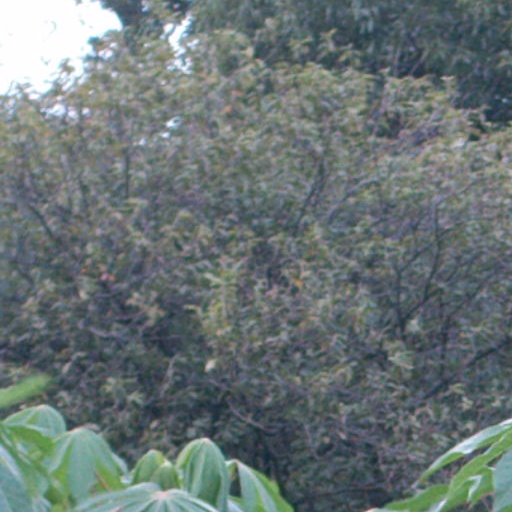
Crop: cassava